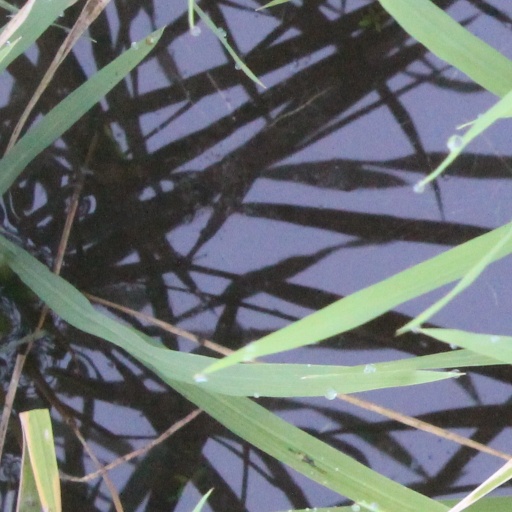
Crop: rice